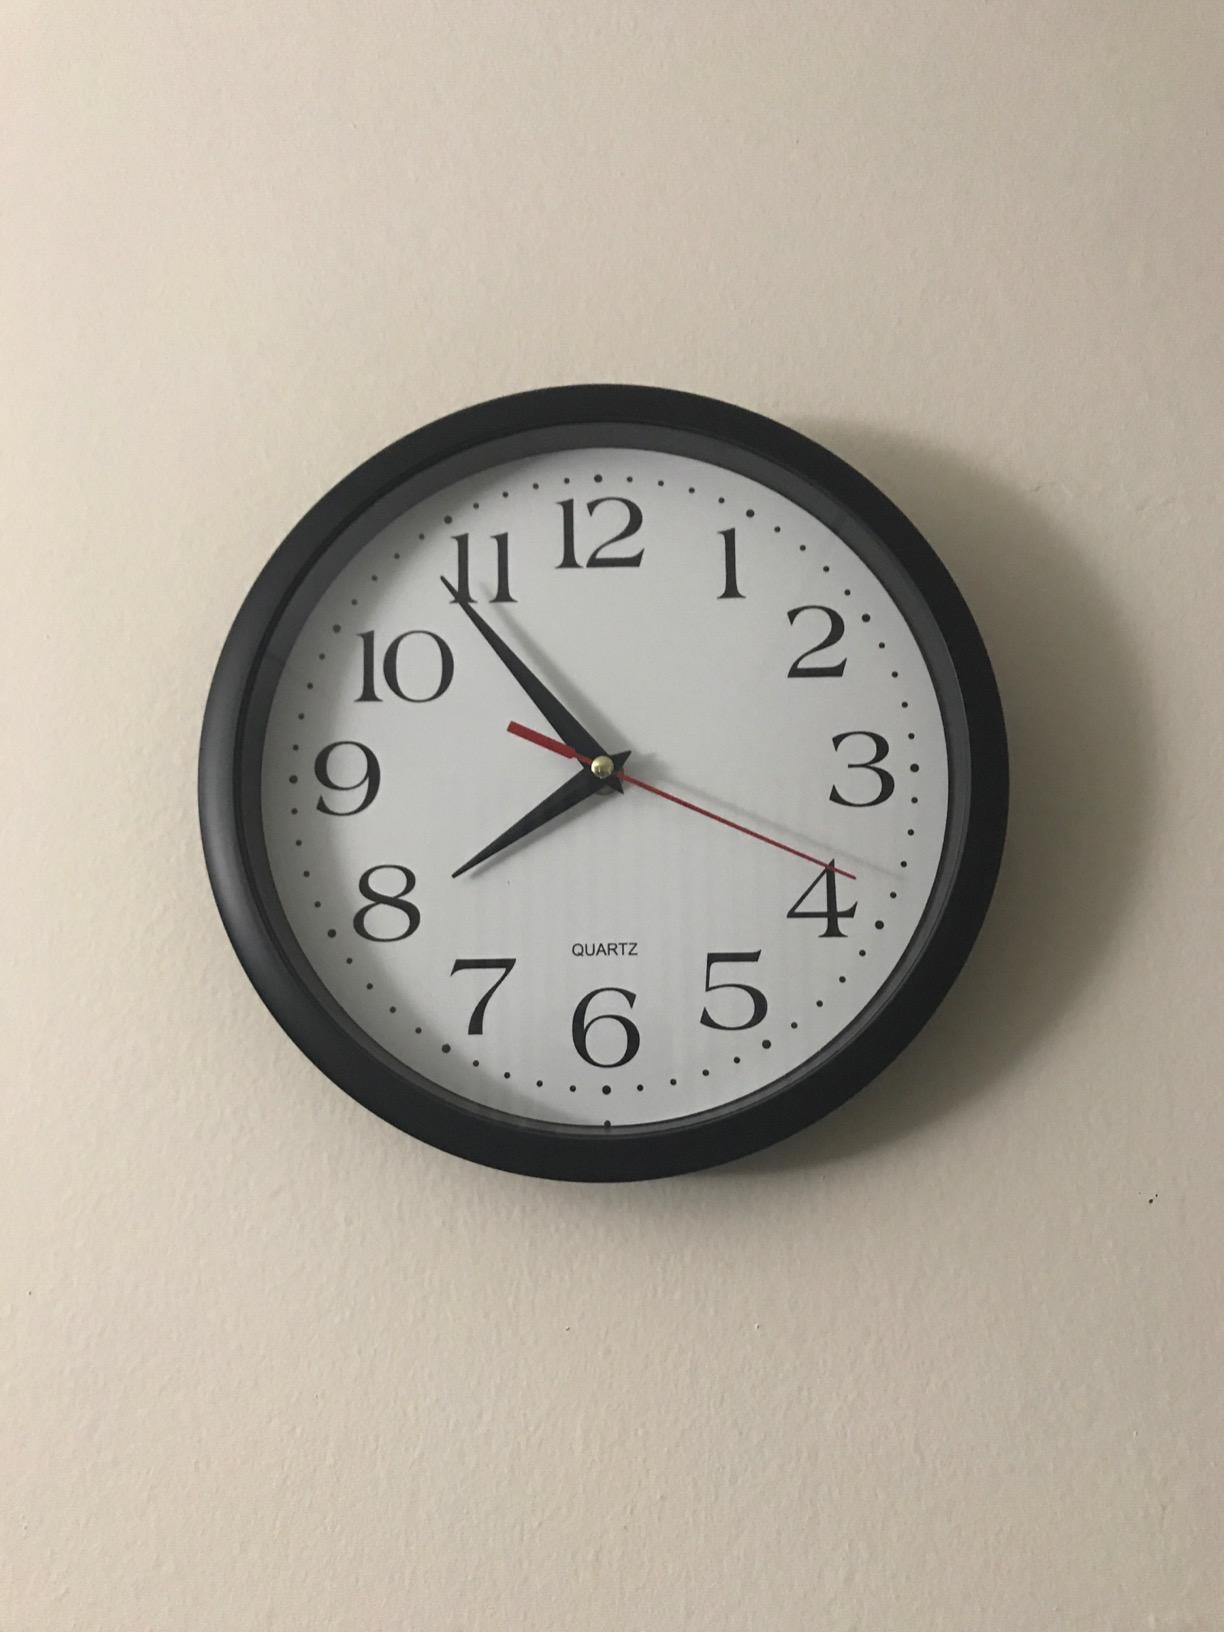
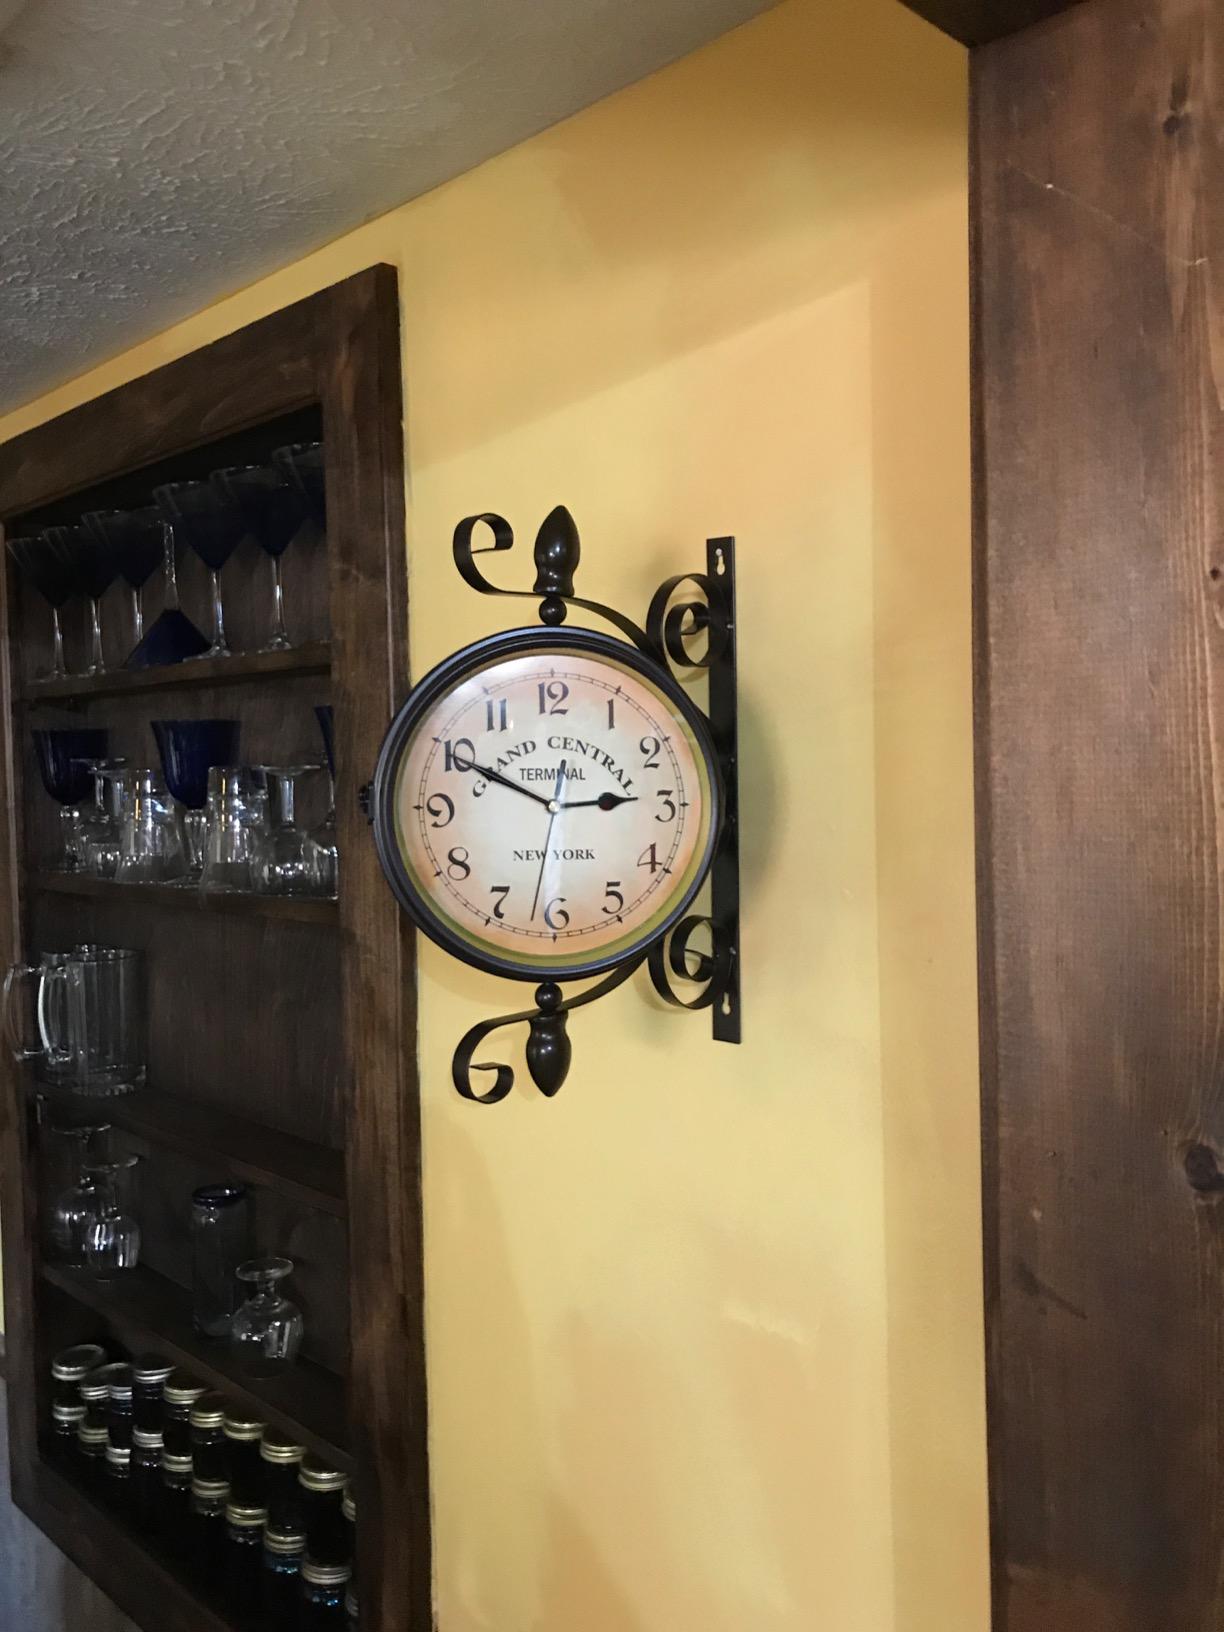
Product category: clock
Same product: no